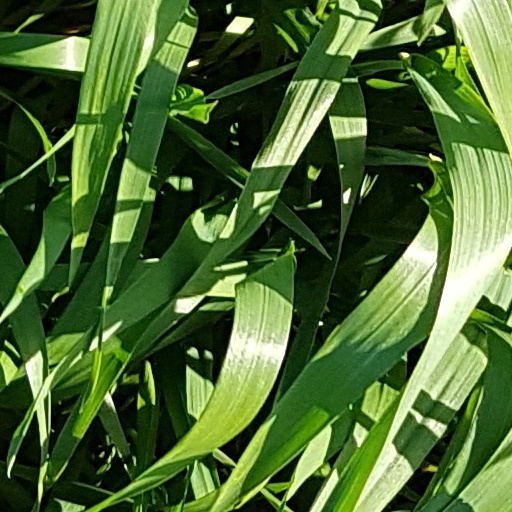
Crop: wheat